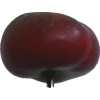
Label: nectarine_flat